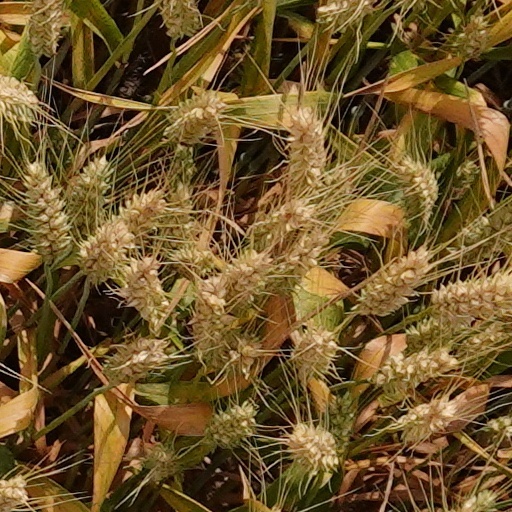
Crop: wheat